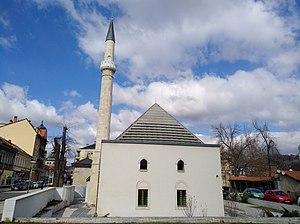
Mosquée Poljska (Turali-begova) à Tuzla en Bosnie-Herzégovine.